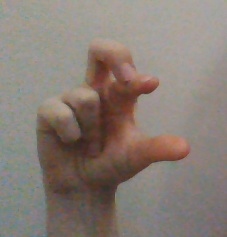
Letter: thal